Dolby 3D

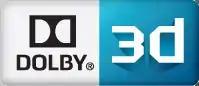
The technique's logo

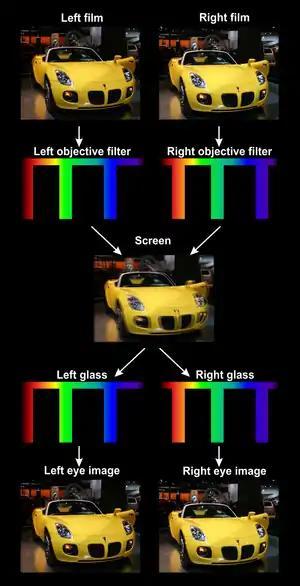
A visual representation of how Dolby 3D works

Dolby 3D (formerly known as Dolby 3D Digital Cinema) is a marketing name for a system from Dolby Laboratories, Inc. to show three-dimensional motion pictures in a digital cinema.